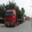
Label: truck